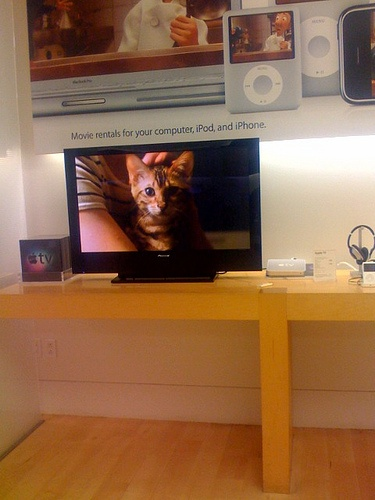
Monitor with cat under banner and wood table
A table with a television and a picture of electrical gadgets.
A monitor on a side table with a cat in it.
A computer monitor with a picture of a cat
A flat-screen television displays a show about cats.